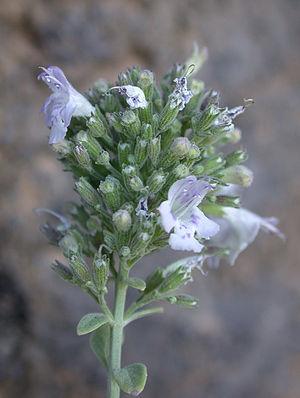
Le genre Micromeria réunit des plantes de la famille des Lamiaceae, comprenant environ 90 espèces des régions tempérées d'Afrique, d'Amérique, d'Asie et d'Europe.